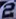
Number: 2